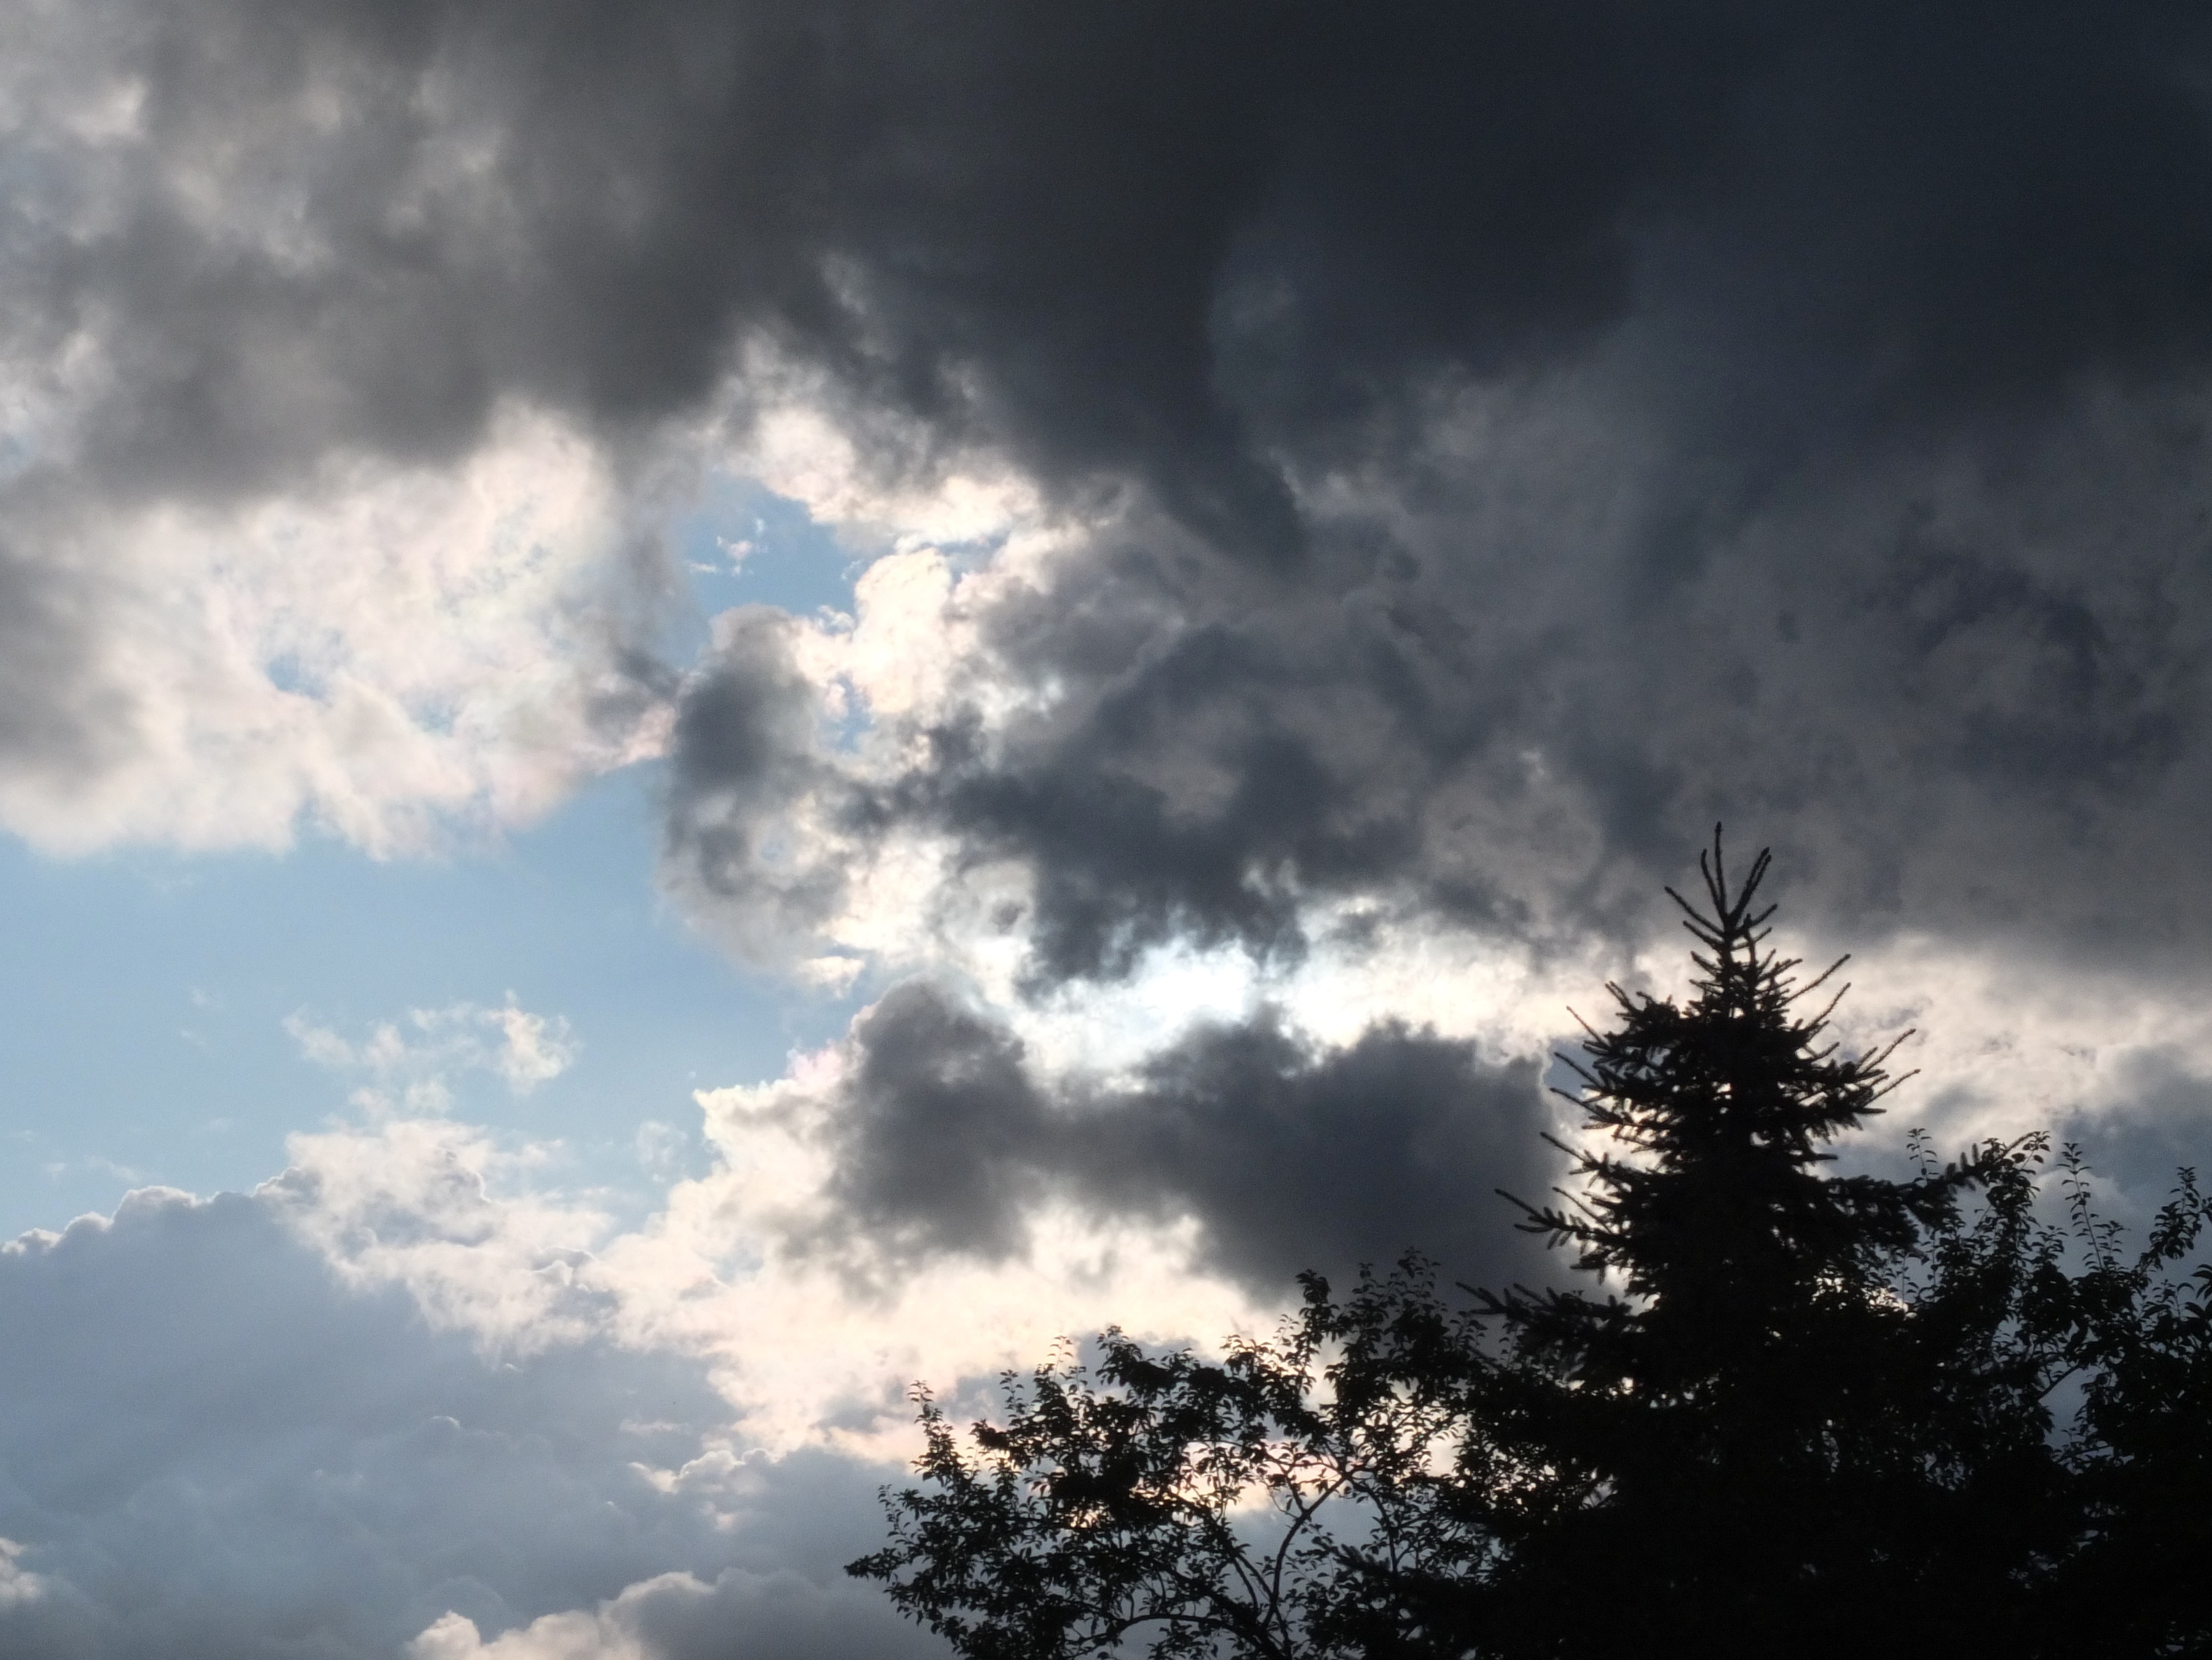
tree, cloud, sky, sunlight, atmosphere, dark, dusk, evening, weather, cumulus, fir, clouds, hell, gloomy, mood, meteorological phenomenon